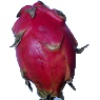
Label: red_pitahaya